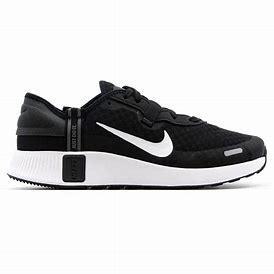
Brand: Nike
Model: Reposto